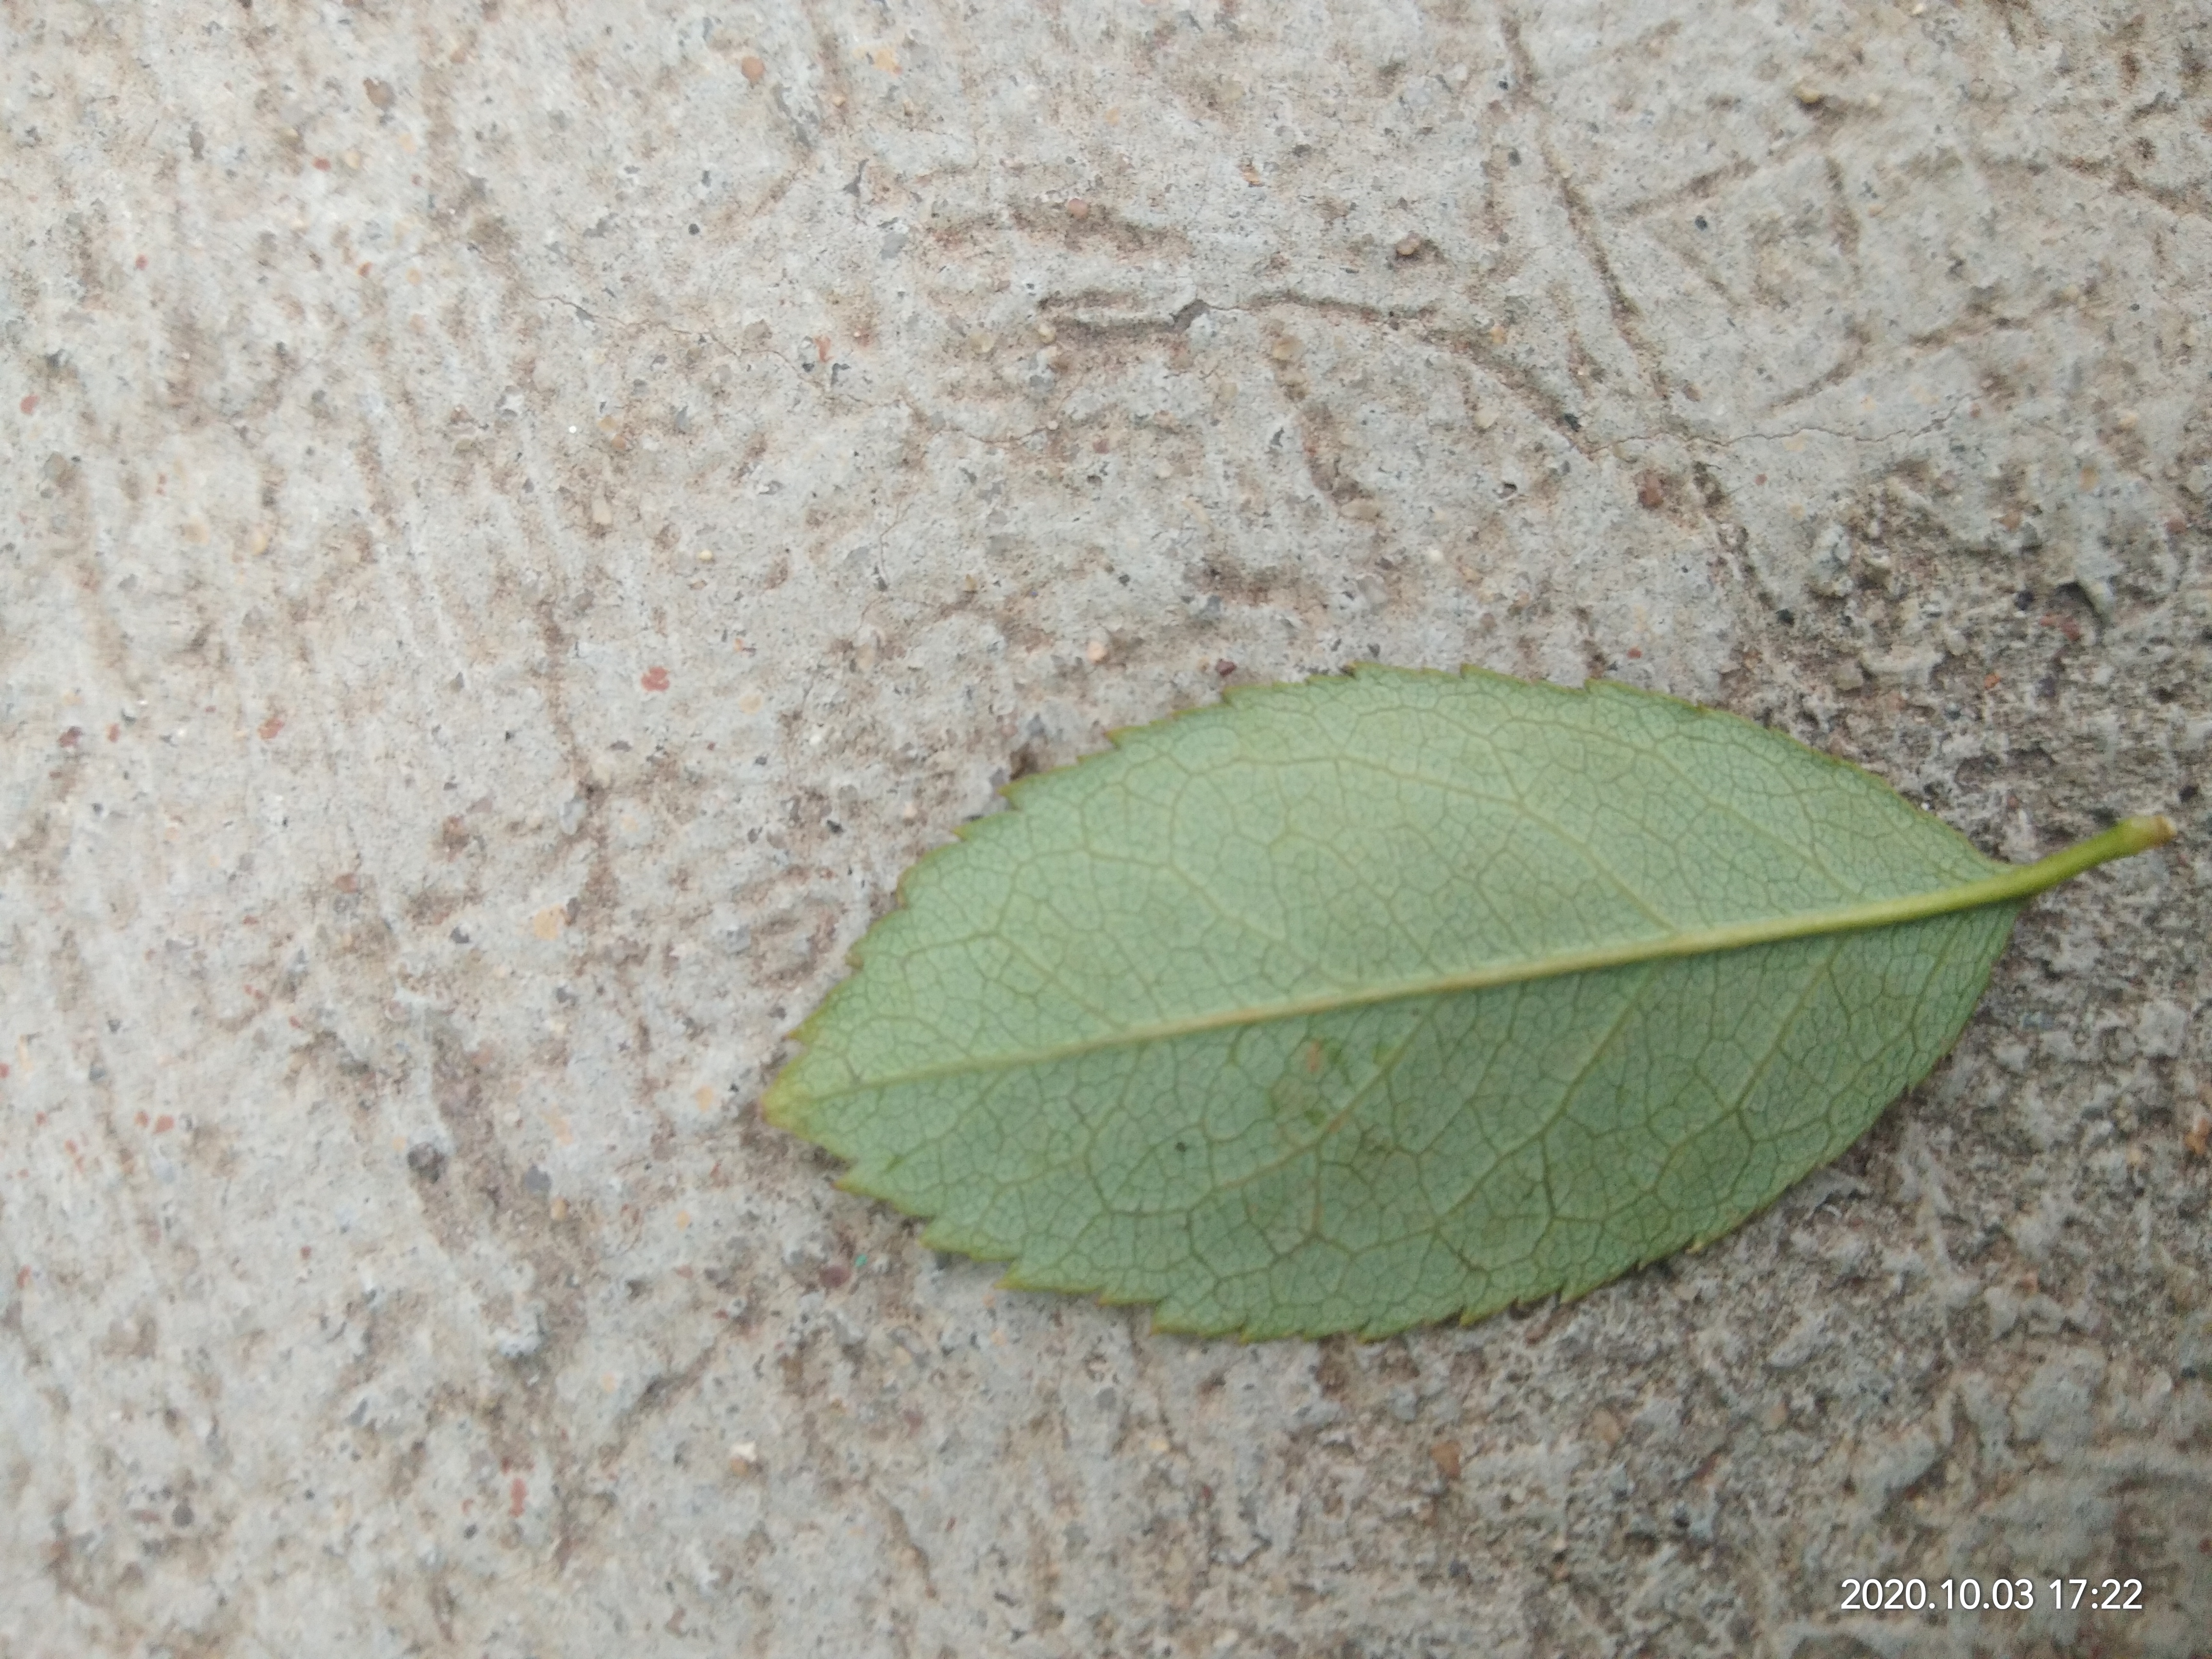
Plant: Rose